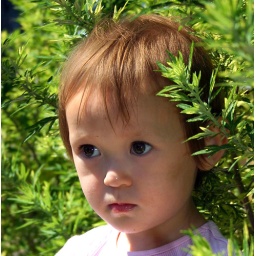
Emily was standing up against some variagated plants and the framing looked kind of nice